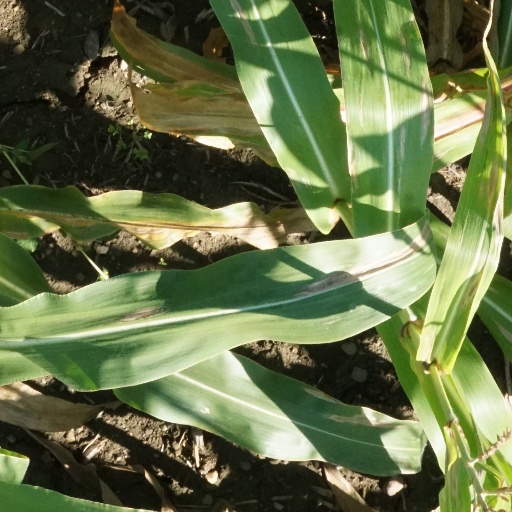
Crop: maize; corn